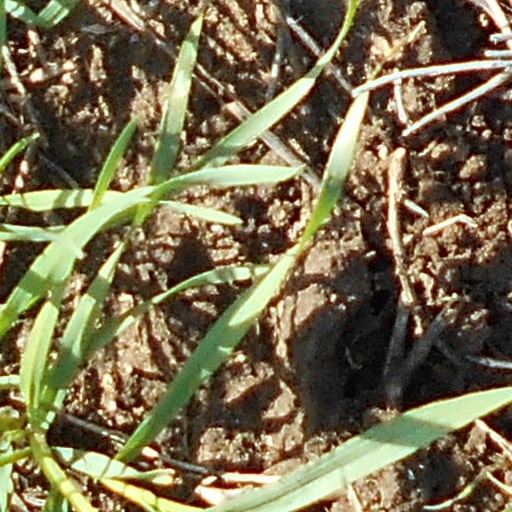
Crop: wheat